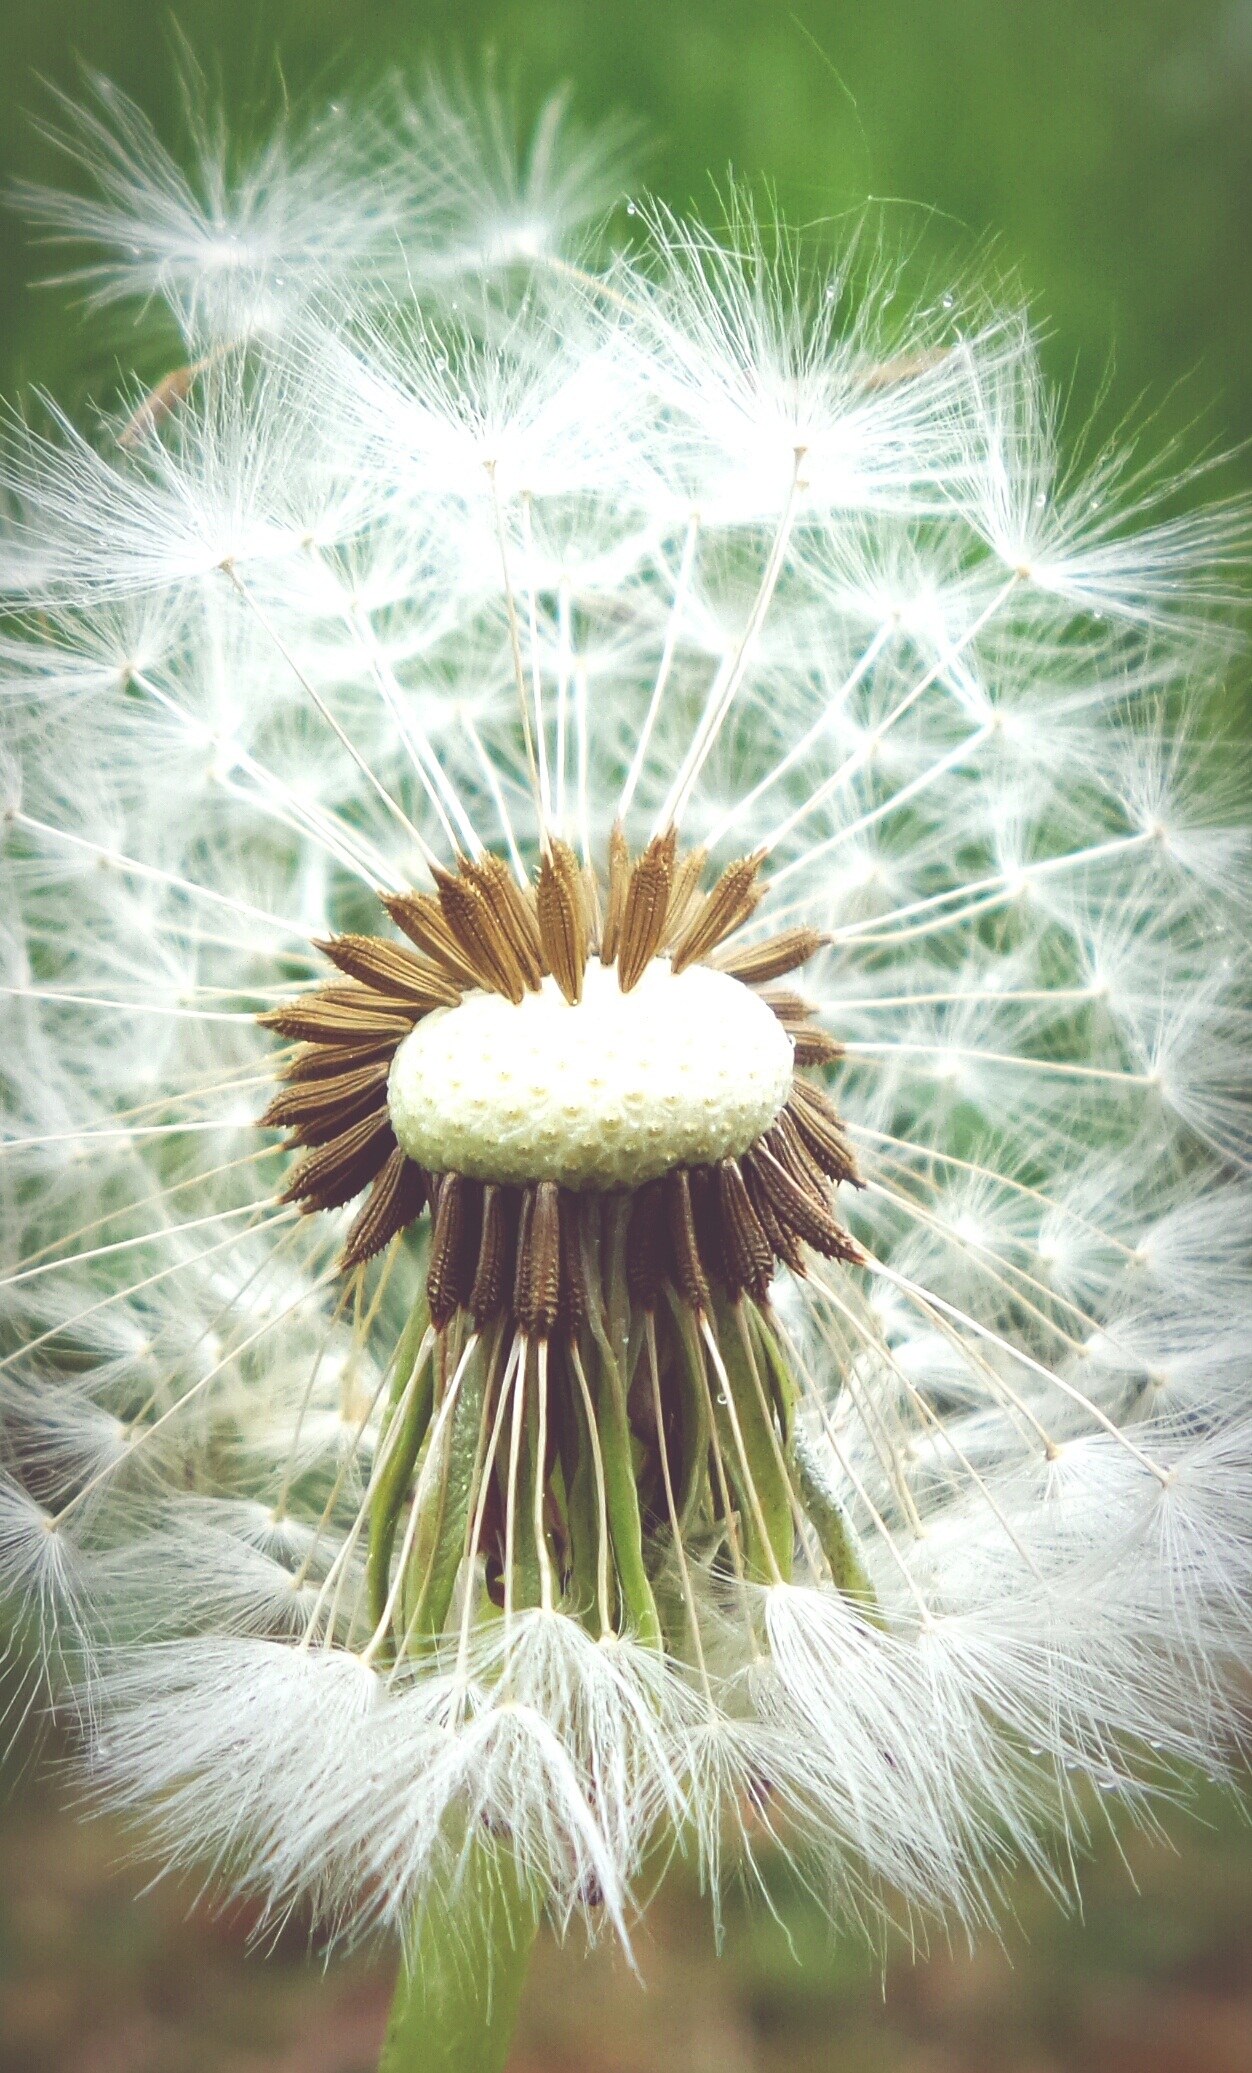
nature, grass, branch, plant, photography, meadow, dandelion, leaf, flower, petal, summer, spring, green, macro, botany, yellow, garden, flora, close up, pointed flower, roadside, petals, thistle, buttercup, macro photography, flowering plant, daisy family, grass family, plant stem, land plant